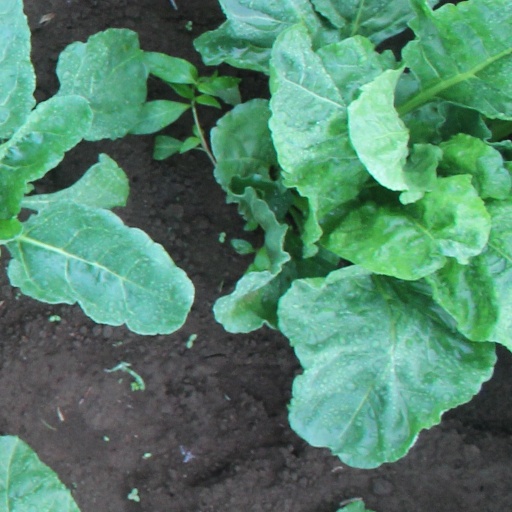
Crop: sugar beet